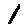
Label: 1